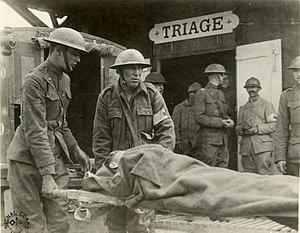
Le triage médical, lorsque le nombre de patients à traiter dépasse la capacité de soin, permet de déterminer quels patients sont prioritaires et l'ordre dans lequel ils vont être traités et évacués, avec l'objectif de sauver le maximum de personnes.